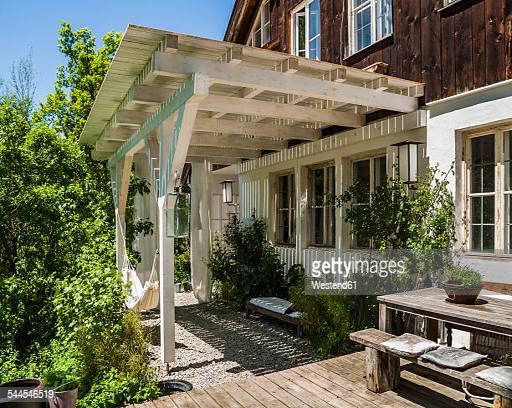
porch of a country house